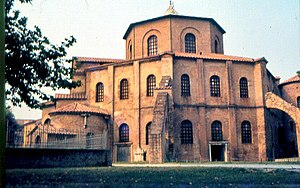
Ravenna
Ravenna er en by i den italienske region Emilia-Romagna. Ravenna har 159.162 indbyggere og er hovedby i provinsen Ravenna.